Huntington Creek (Pennsylvania)

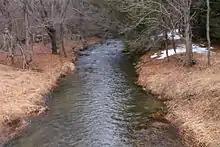
Huntington Creek in Ross Township, Luzerne County

Huntington Creek begins in Lake Township, Luzerne County, flows west-southwest for over a mile, then enters Ross Township. Here the creek turns south for approximately two miles as its valley widens. It presently turns west and crosses Pennsylvania Route 118, on the other side of which the creek turns southwest and receives its first named tributary, Mitchler Run. A short distance downstream, Huntington Creek receives its second tributary, Laurel Run. The creek then makes a sharp turn south, picking up the tributary Shingle Run, then makes a sharp turn west and receives the tributary Arnold Creek. As Huntington Creek continues west its valley deepens and broadens and it receives Lick Branch. The creek then enters Fairmount Township, passes by Jackson Hill, receives Phillips Creek and then turns south for several miles; its valley becomes far broader. The creek then enters Huntington Township, where it picks up the tributary Kitchen Creek and continues south past the community of Harveyville, where its valley narrows. The creek then turns southeast for a few miles, picking up the tributary Rogers Creek, passing Huntington Mills, and crossing Pennsylvania Route 239. Over the next several miles, the creek turns west and flows parallel to Huntington Mountain. A few miles later it picks up Kingsbury Brook and leaves Luzerne County.